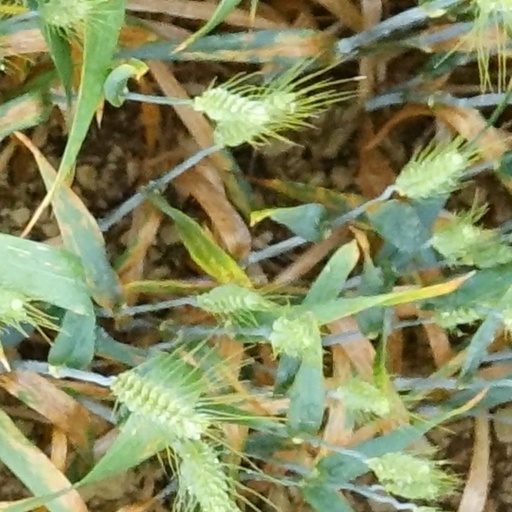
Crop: wheat